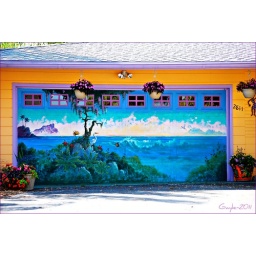
This colorful home with the expensive painted garage door was found in Gulfport, FL.